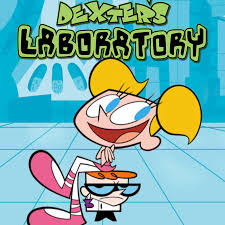
Portrait style: Cartoon Portrait